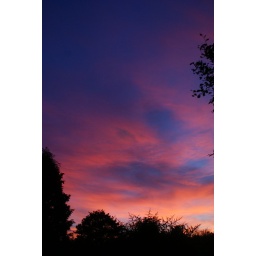
red sky in Bromham